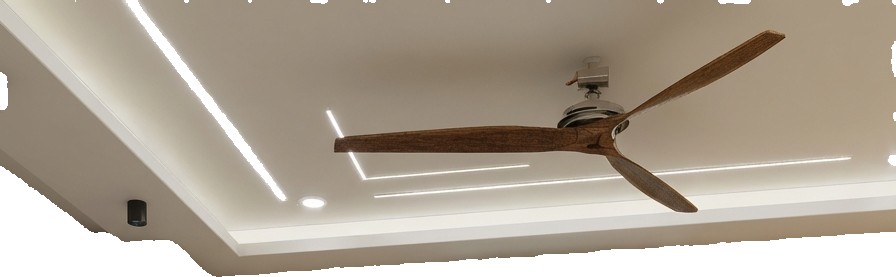
Surface category: ceiling